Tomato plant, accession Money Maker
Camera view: tilt-top (135 deg); turntable rotation: 150 degrees
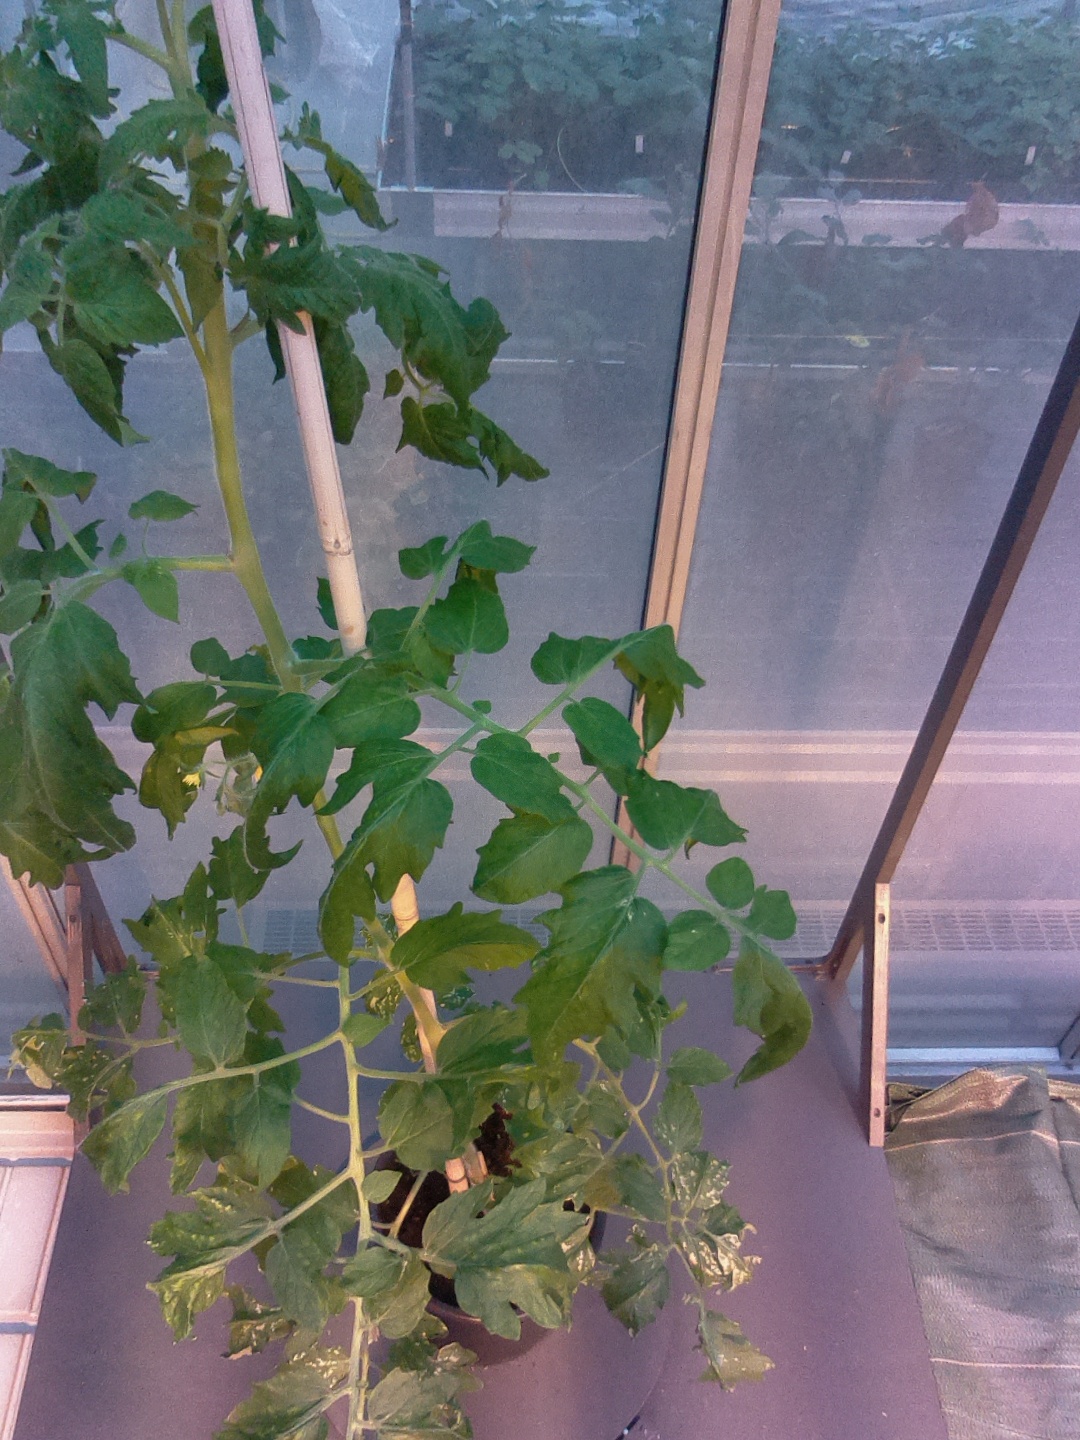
BBCH growth stage 67: Full flowering, 70%-80% of flowers open, more petals falling